SS Kronprinzessin Cecilie (1905)

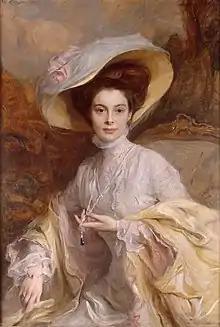
Portrait of Duchess Cecilie of Mecklenburg-Schwerin, Crown Princess of Germany, painted by Philip de László

HAPAG registered " in Hamburg. Her code letters were RPCD. On 14 March 1906 she left Hamburg on her maiden voyage, which was to Tampico and Vera Cruz in Mexico. On the voyage her average speed was . She and her sister ship were HAPAG's largest ships on the route.